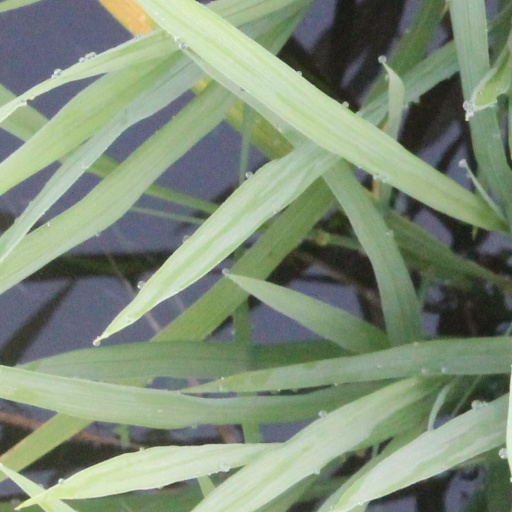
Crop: rice